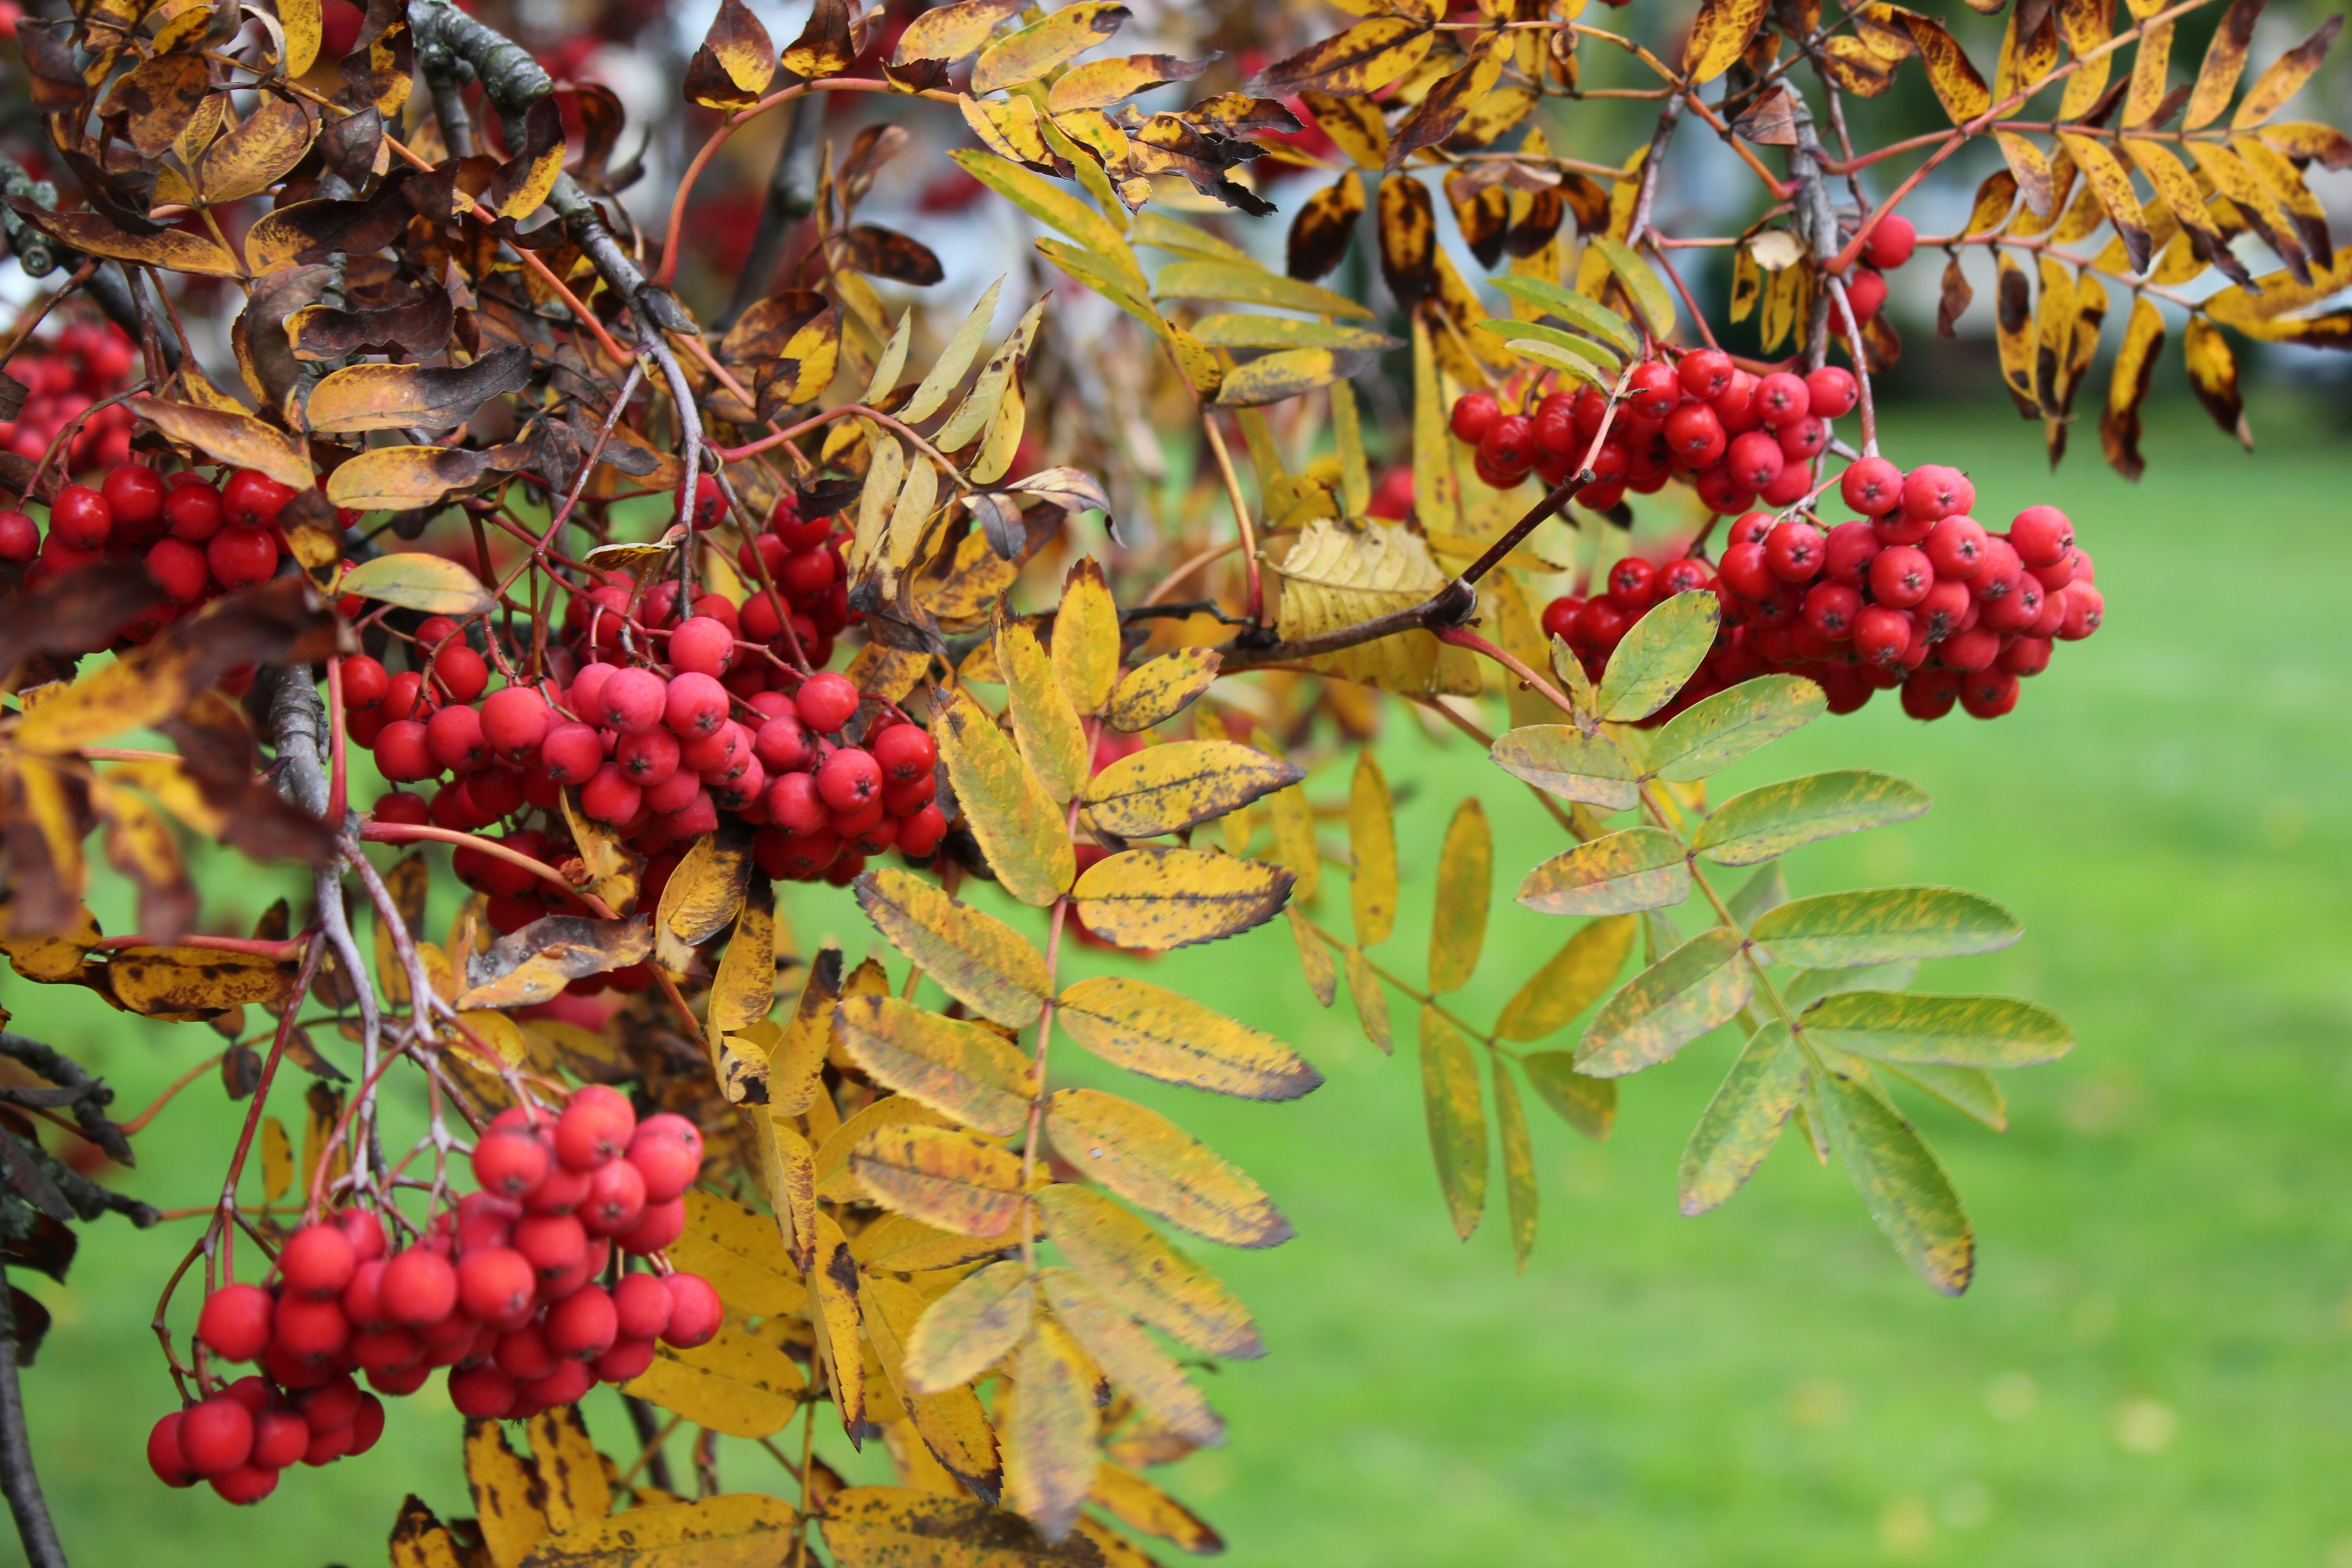
tree, nature, branch, plant, fruit, berry, flower, food, produce, evergreen, autumn, flora, september, shrub, rowan, sorbus, flowering plant, clusters of rowan, orange berries, leaves mountain ash, woody plant, land plant, schisandra